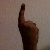
The image shows a hand gesture representing the number 1 in Indian Sign Language.